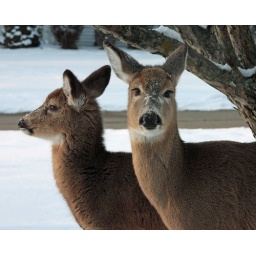
Spotted eating under my bird feeder today